21st Screen Awards

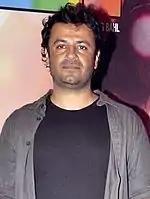
Vikas Bahl — Best Director winner for "Queen"

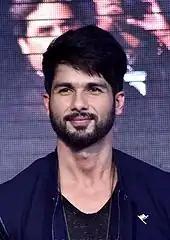
Shahid Kapoor — Best Actor winner for "Haider"

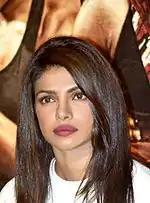
Priyanka Chopra — Best Actress winner for "Mary Kom"

The winners and nominees have been listed below. Winners are listed first, highlighted in boldface, and indicated with a double dagger.